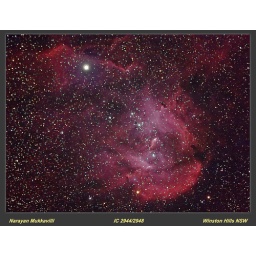
running chicken nebula in colour